Frans Hals Museum

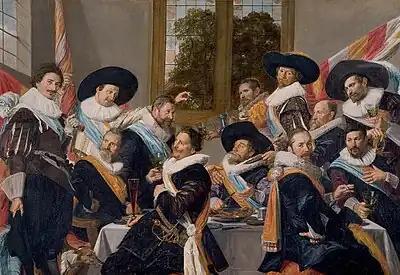
Frans Hals, "Banquet of the Officers of the Calivermen Civic Guard", 1627, Frans Hals Museum, Haarlem.

The older pieces of the museum collection, consisting of primarily religious themes, are Haarlem relics from the Reformation, when all Roman Catholic art was formally seized by the city council in 1648. Frans Hals himself worked as the first official city-paid restorer for some of these pieces. The city council then proceeded in the 17th century to rewrite Haarlem history, and purchased various large pieces to decorate the city hall, telling stories such as the legend of Damiate, or the legend of the Haarlem Shield. During this time the city hall functioned as a semi-public museum, though the term didn't even exist yet. The first signs of an official museum with a curator occurred when the Dutch Society of Science, founded in 1752, started to rent the Prinsenhof room of the city hall in 1754 for its meetings and began to furnish it as a Cabinet of curiosities. From an inventory list in the city archives it can be seen that they used as a model for their system of naming and presentation, the book "Amboinsche Rariteitkamer" by Georg Eberhard Rumphius. They shared the room with the Synod of the Dutch Reformed Church, that used it once every six years for its meetings. They hired a woman for the dusting and serving tea, and in 1768 they hired a man as curator, who was responsible for the entire collection and the medical "Hortus" garden in the yard.